Franco-Persian alliance

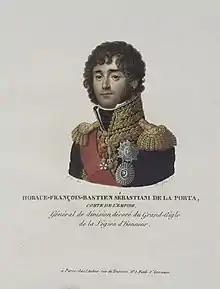
The French General Horace Sebastiani negotiated a Franco-Ottoman alliance with Selim III.

Napoleon Bonaparte launched the French Invasion of Egypt in 1798 and fought against the Ottoman and British Empires to establish a French presence in the Middle East, with the ultimate dream of linking with a Muslim enemy of the British in India, Tipu Sultan. Napoleon assured the Directoire that "as soon as he had conquered Egypt, he will establish relations with the Indian princes and, together with them, attack the English in their possessions." According to a 13 February 1798 report by Talleyrand: "Having occupied and fortified Egypt, we shall send a force of 15,000 men from Suez to India, to join the forces of Tipu-Sahib and drive away the English."